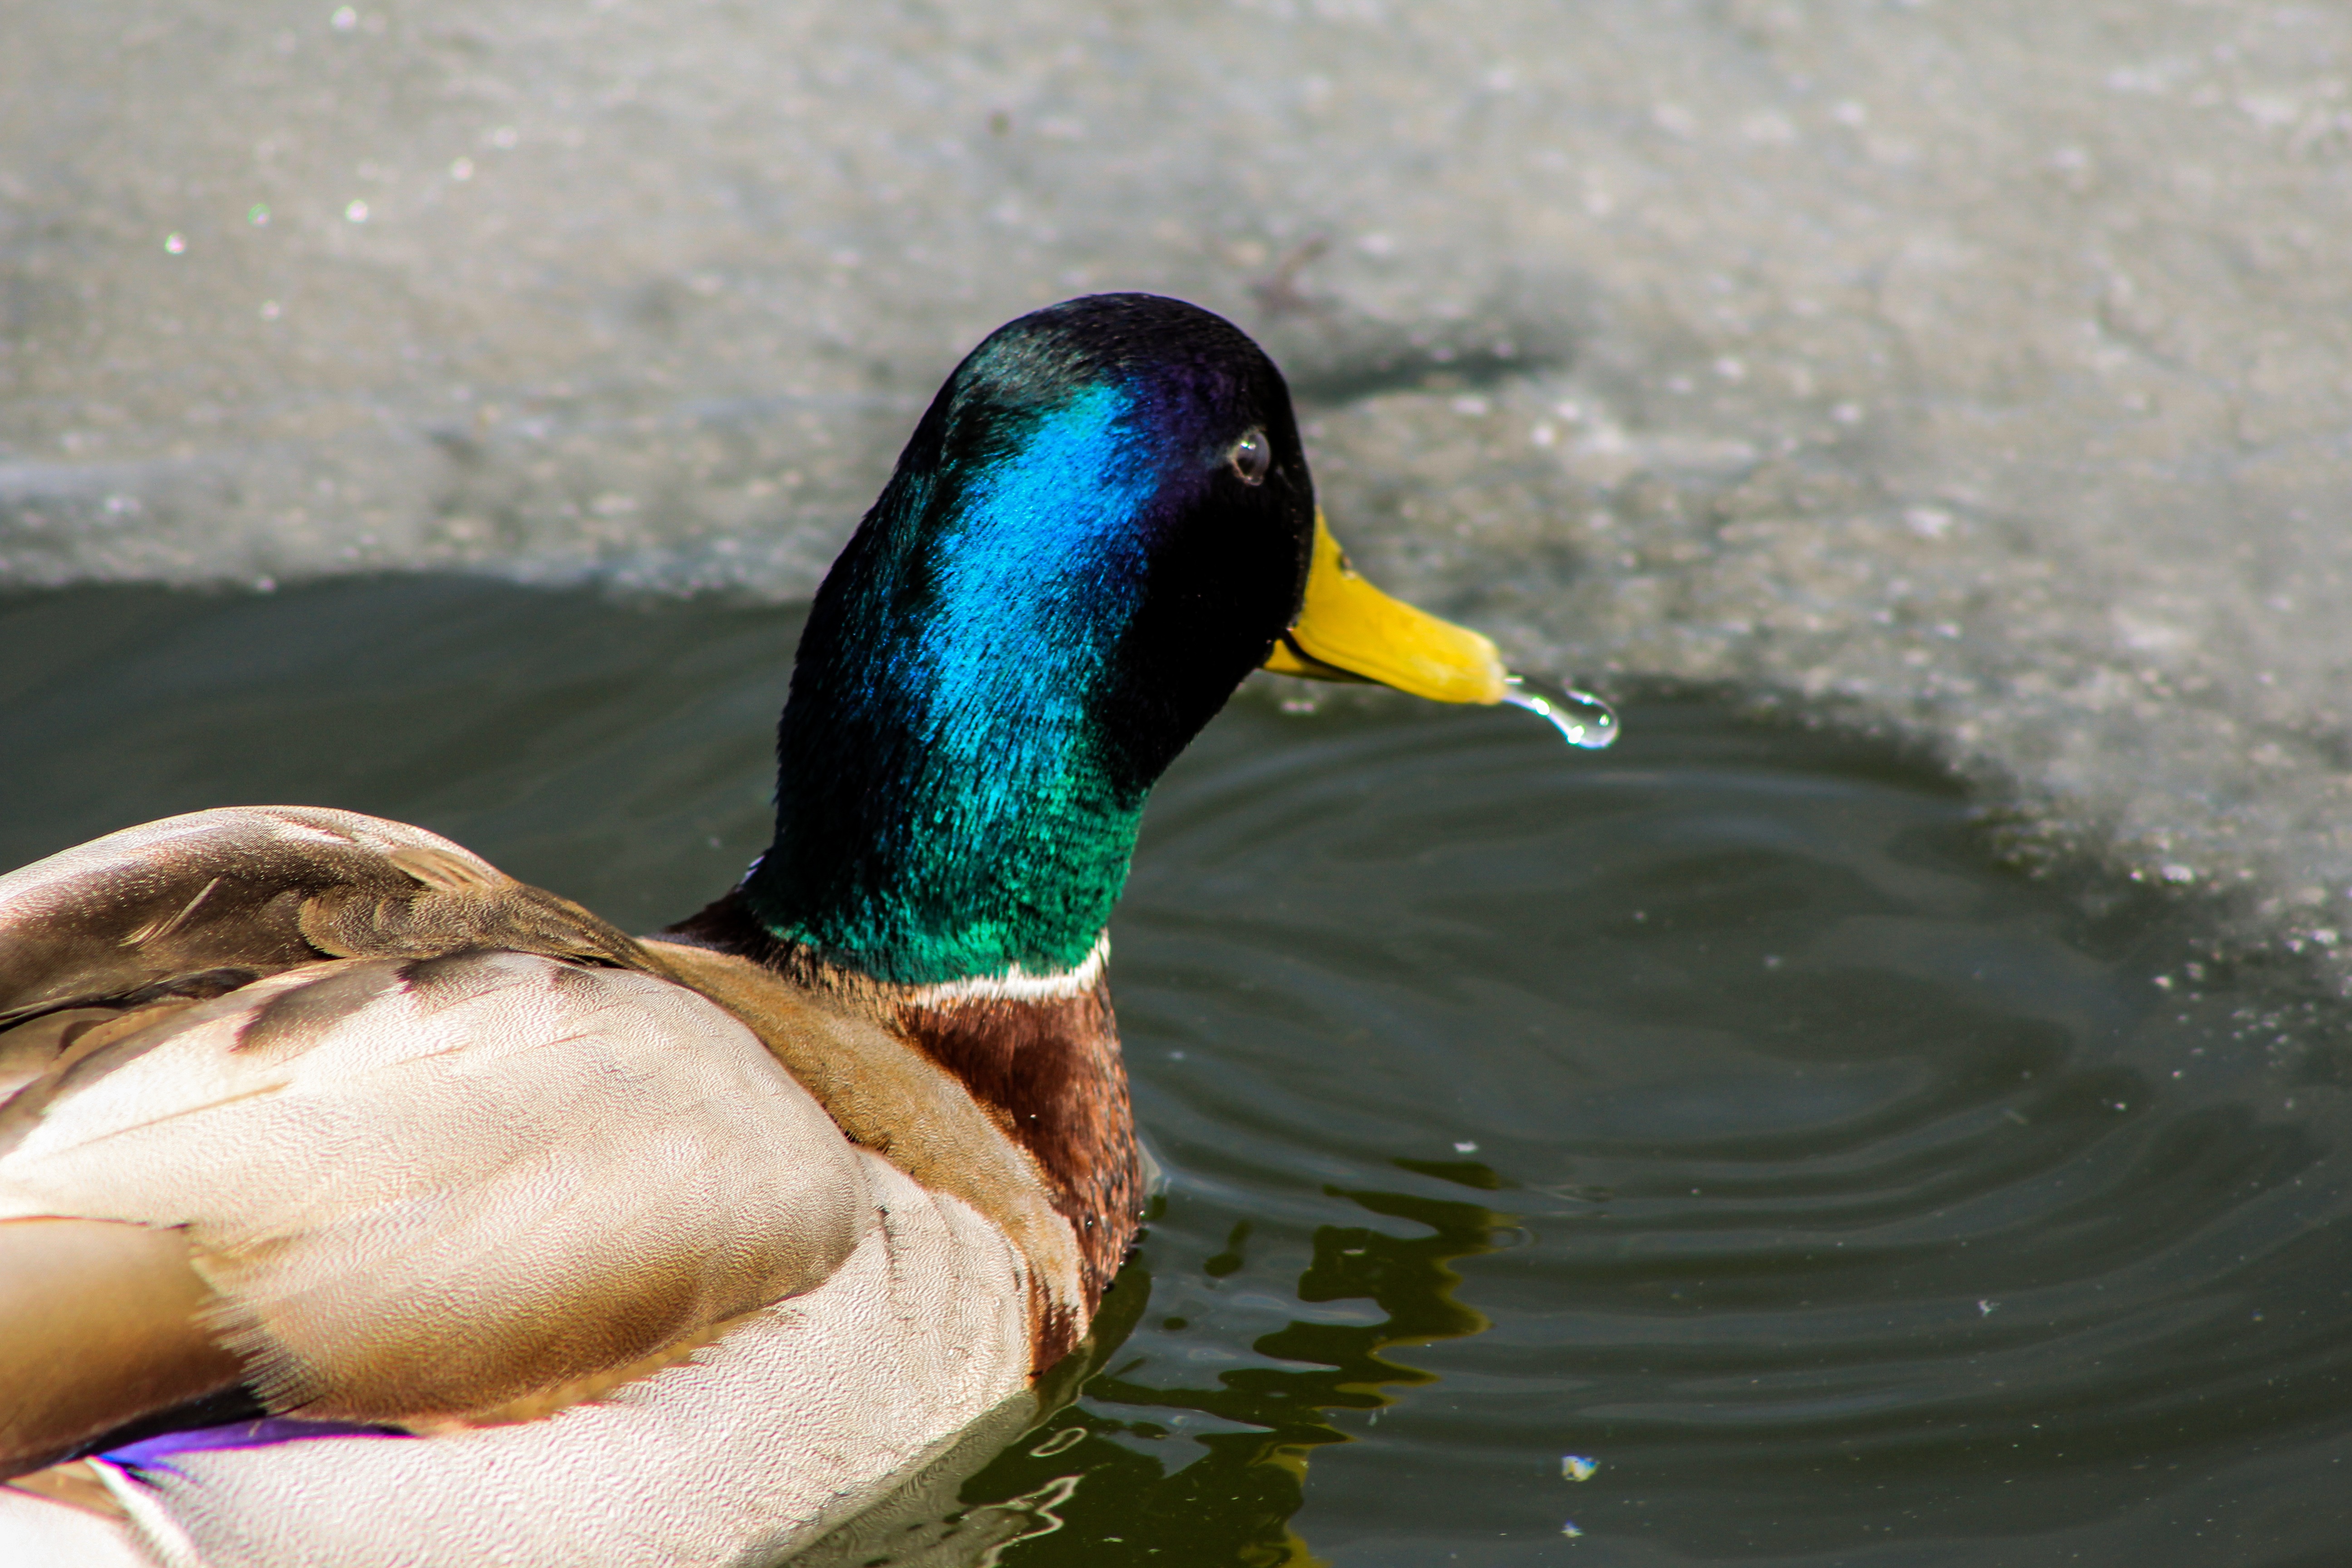
water, winter, bird, wing, wildlife, wild, beak, fauna, poultry, duck, animals, vertebrate, waterfowl, water bird, mallard, canard, crossword, bird duck, ducks geese and swans